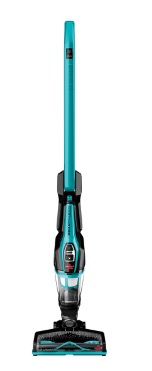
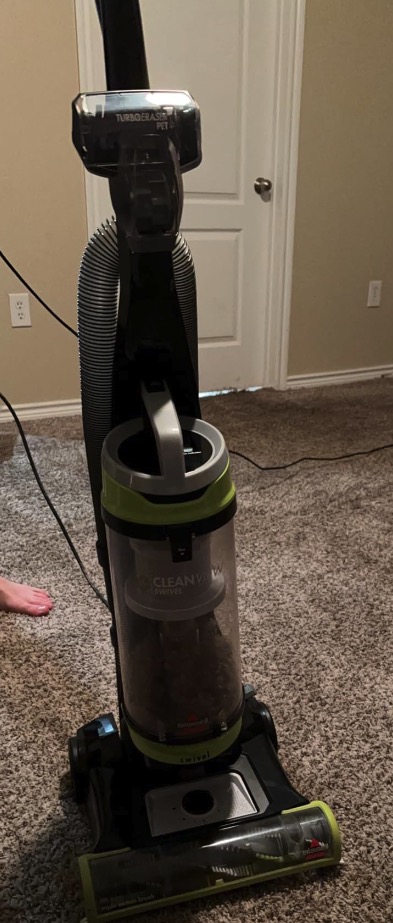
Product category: items_vacuum
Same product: no